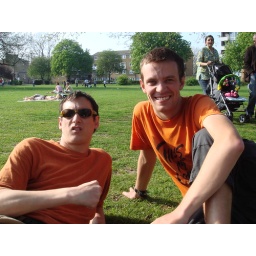
boys in orange